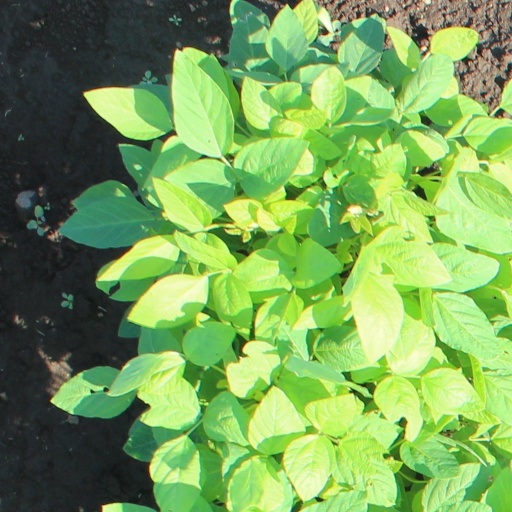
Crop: soybean